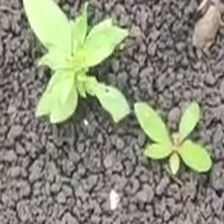
Weed species: Moti_dudhi(Euphorbia_geneculata_L)